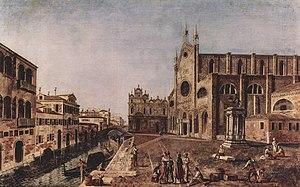
Michele Marieschi, né en 1710 à Venise, où il est mort en 1743, est un peintre et graveur vénitien du XVIIIᵉ siècle, élève probable de Canaletto. Comme lui, il peignit des vedute, c'est-à-dire des panoramas précis et détaillés.